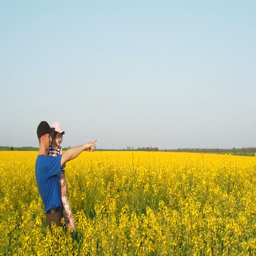
a man with a baby in his arms .